Satguru Ram Singh

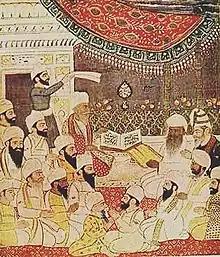
Painting of a Namdhari or Kuka congregation of Guru Ram Singh performing "katha" (Sikh religious discourse lecture) with an opened scripture of Guru Granth Sahib

Namdhari Guru Ram Singh administered "Khande di Pahul" (Amrit Sanchar) to 5 Sikhs: Kahn Singh Nihang of village Chak, Labh Singh Ragi of Amritsar, Atma Singh of Alo Muhar village, Bhai Naina Singh Wariyah, and Sudh Singh of village Durgapur. Afterwards, several people from the congregation took "amrit". It is noted within the British Archives as well as Giani Gian Singh's Panth Parkash that within 10 years Satguru Ram Singh baptized a large number of people with "amrit". Namdhari Sikhs were also referred to as Kukas, a name given by the public due to spiritually ecstatic behavior of the members of the sect at religious functions. Sardar Kapur Singh remarked, 'Undoubtedly, Baba Ram Singh preached the same path and principles which had been told to Indians by Guru Nanak, Guru Gobind Singh and the ten Gurus.'